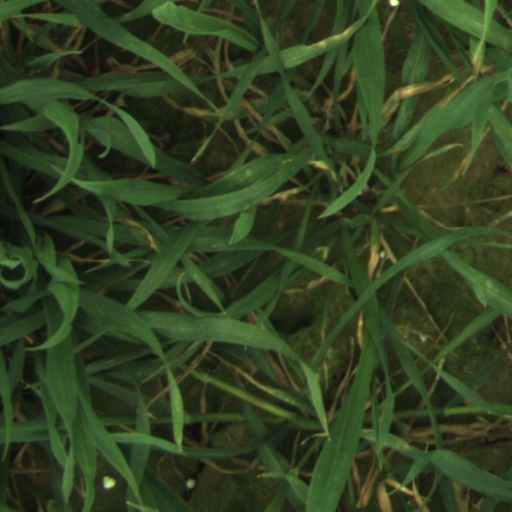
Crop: wheat